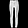
Label: Trouser